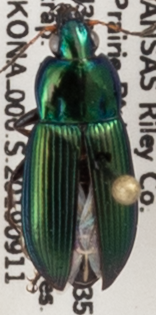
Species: Poecilus chalcites
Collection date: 2019-09-11
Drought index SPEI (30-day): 1.498
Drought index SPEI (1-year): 1.69
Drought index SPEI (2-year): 1.029